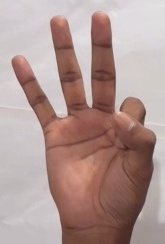
ASL sign: 9